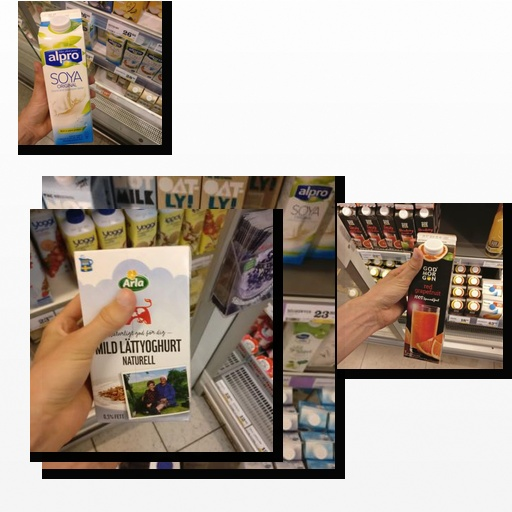
Food items: soy_milk, red_grapefruit_juice, yoghurt, oat_yogurt